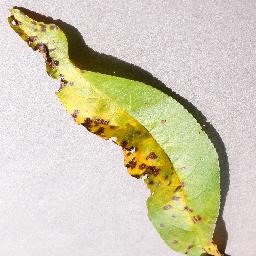
Label: Peach___Bacterial_spot